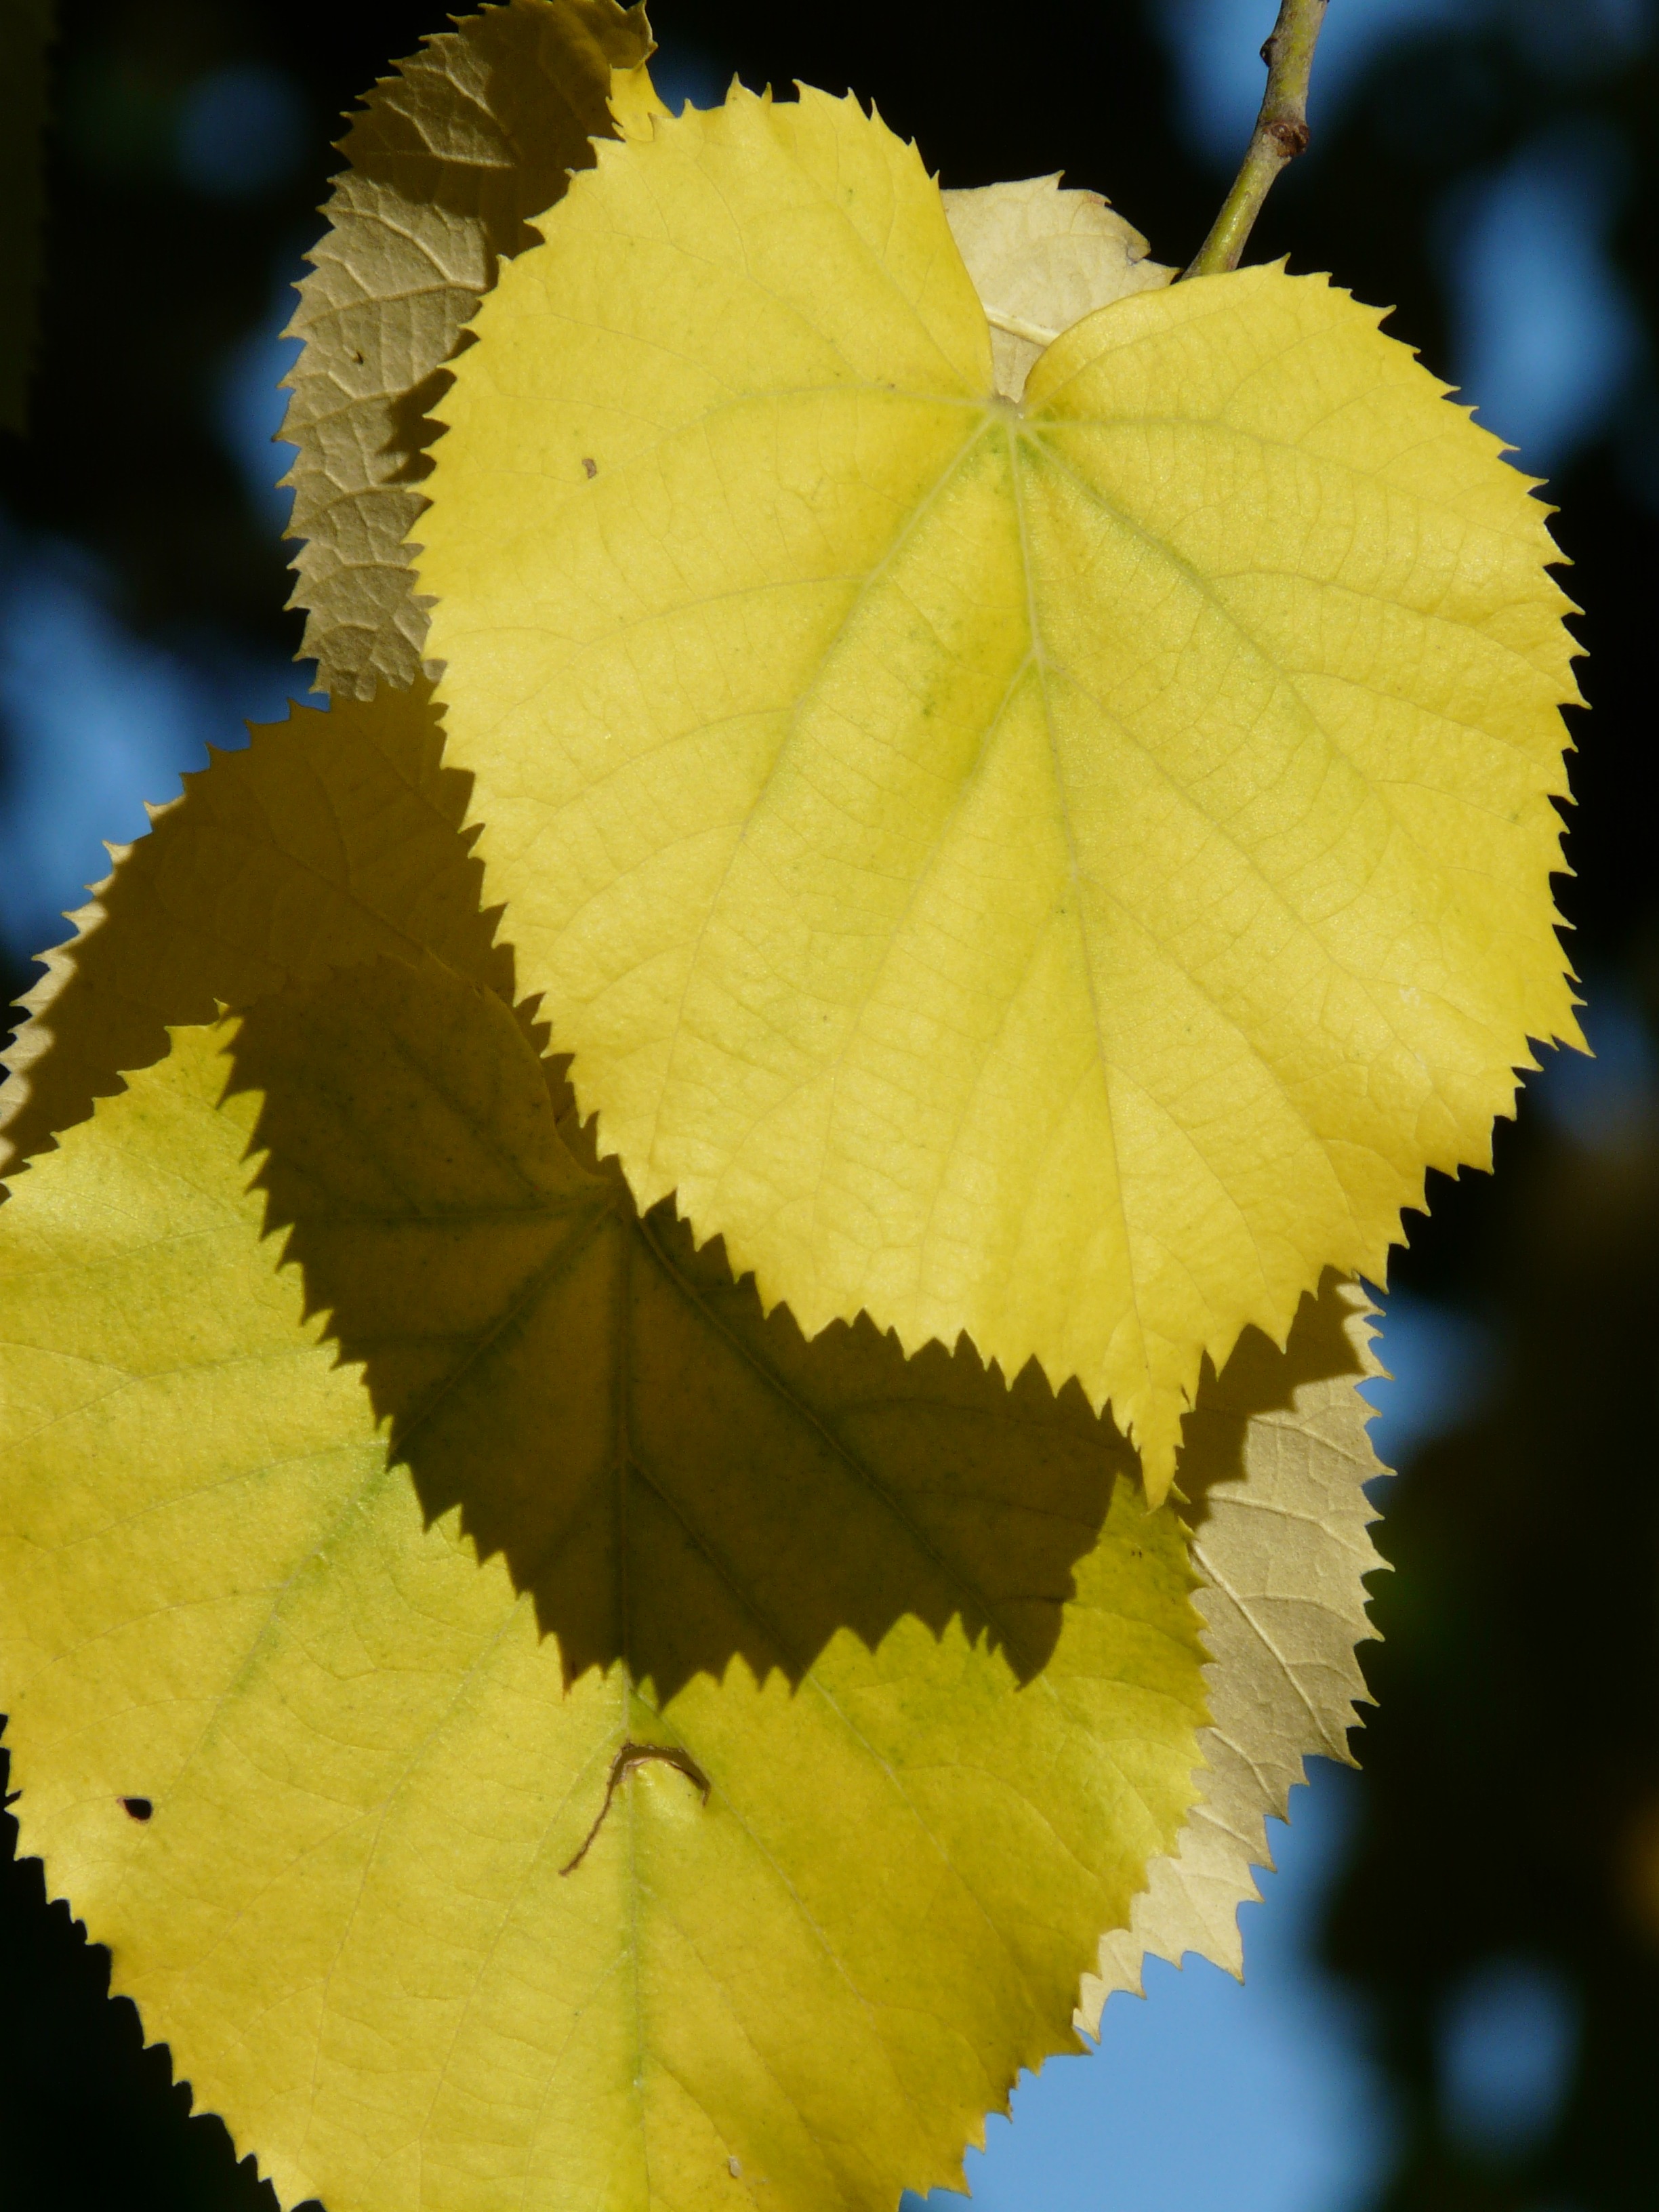
tree, branch, light, plant, sunlight, leaf, flower, petal, green, autumn, shadow, botany, yellow, flora, season, maple leaf, lime, lime tree, jagged, close up, deciduous tree, edge, coloring, leaves, linde, malvaceae, fall color, smart, macro photography, flowering plant, maidenhair tree, mallow, tilia, lipovina, plant stem, woody plant, land plant, stone lime tree, leaf margin, tilia platyphyllos, summer linde, eurybia linde, sommerlindenbatt